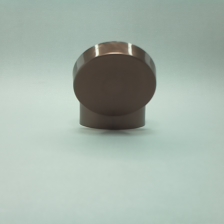
Color: red/orange/pink/fuchsia/brown
Cap type: flip-top cap